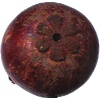
Label: Mangostan 1